Chōjin Sentai Jetman

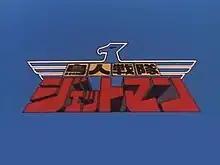

is a Japanese tokusatsu television series produced by Toei Company. It is the fifteenth entry of the "Super Sentai" metaseries, following the previous series "Chikyu Sentai Fiveman". The series aired on TV Asahi on February 15, 1991, to February 14, 1992, with a total of 51 episodes replacing "Chikyu Sentai Fiveman" and was replaced by "Kyōryū Sentai Zyuranger". It was the last Sentai series until "Ressha Sentai ToQger" to not get adapted into a "Power Rangers" series. It was also the first series to have a third robot, Tetraboy and paid tribute to the anime series "Science Ninja Team Gatchaman" and the US teen drama movie: "The Breakfast Club". The international English title is listed by Toei as simply Jetman.